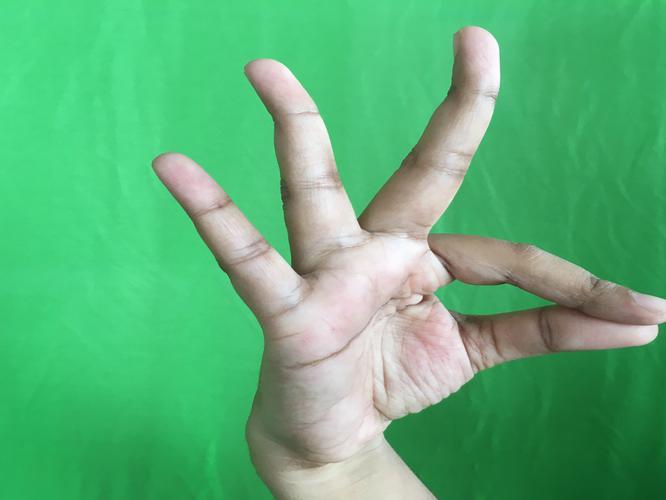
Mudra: Hamsasyam
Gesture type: single_hand